Mazinger Z

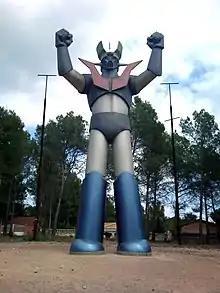
Mazinger Z sculpture in the Mas del Plata urbanization, in Cabra del Camp, Catalonia, Spain

The Mazinger Z anime consistently achieved high audience ratings while it was airing. Its period of greatest popularity lasted from roughly October 1973 to March 1974, during which time it regularly scored audience ratings in the high twenties. Episode 68, broadcast March 17, 1974, achieved the series' highest rating of 30.4%, making "Mazinger Z" one of the highest-rated anime series of all time.